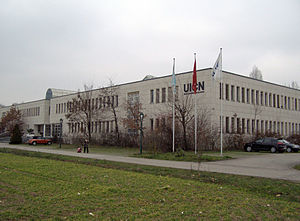
World Conservation Union
IUCN's hovedkvarter i Gland
World Conservation Union eller IUCN er en uafhængig international organisation, hvis formål det er at fremme bevarelse og bæredygtig udnyttelse af de naturlige ressourcer. IUCN blev oprettet i 1948 og har sit hovedkvarter i den schweiziske by Gland.